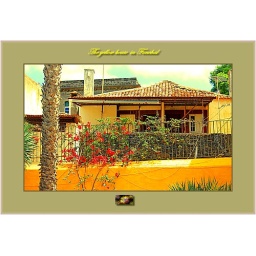
{DT=2010-06-25 @13-20-17}{BA=The yellow house in Funchal}{VO=5905}